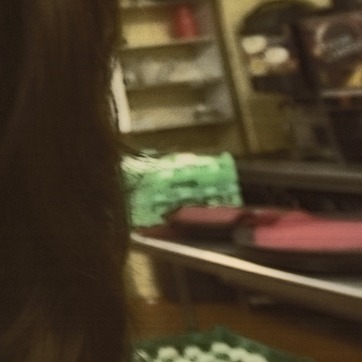
Material: plastic